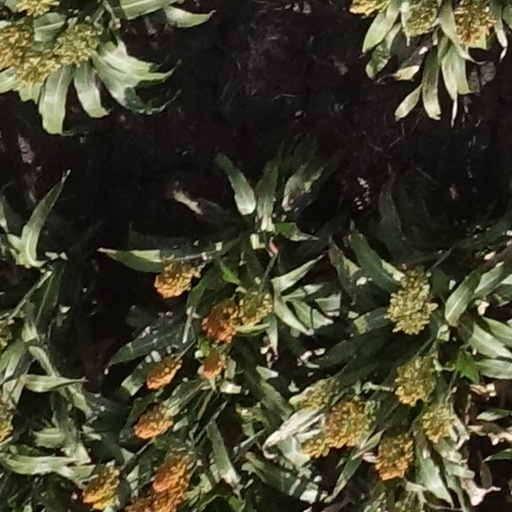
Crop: sorghum